The Tales of Ise

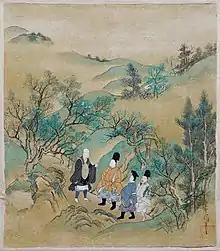
Painting by Sumiyoshi Jokei illustrating episode 9 of the "Tales of Ise", British Museum

Concerning the exact date of composition and authorship there is only unresolved speculation. The identity of the nameless, idealised central character is unclear, though it is suggested to be Ariwara no Narihira (825–880). Thirty of the poems from "The Tales of Ise" appear in the "Kokin Wakashū" (905), with similar headnotes, all attributed to Narihira. The combination of these poems, and the similarity of some events in the tales to Narihira's life, have led to the additional suggestion that Narihira actually composed the work; however, the inclusion of material and events dating after 880 suggests otherwise.